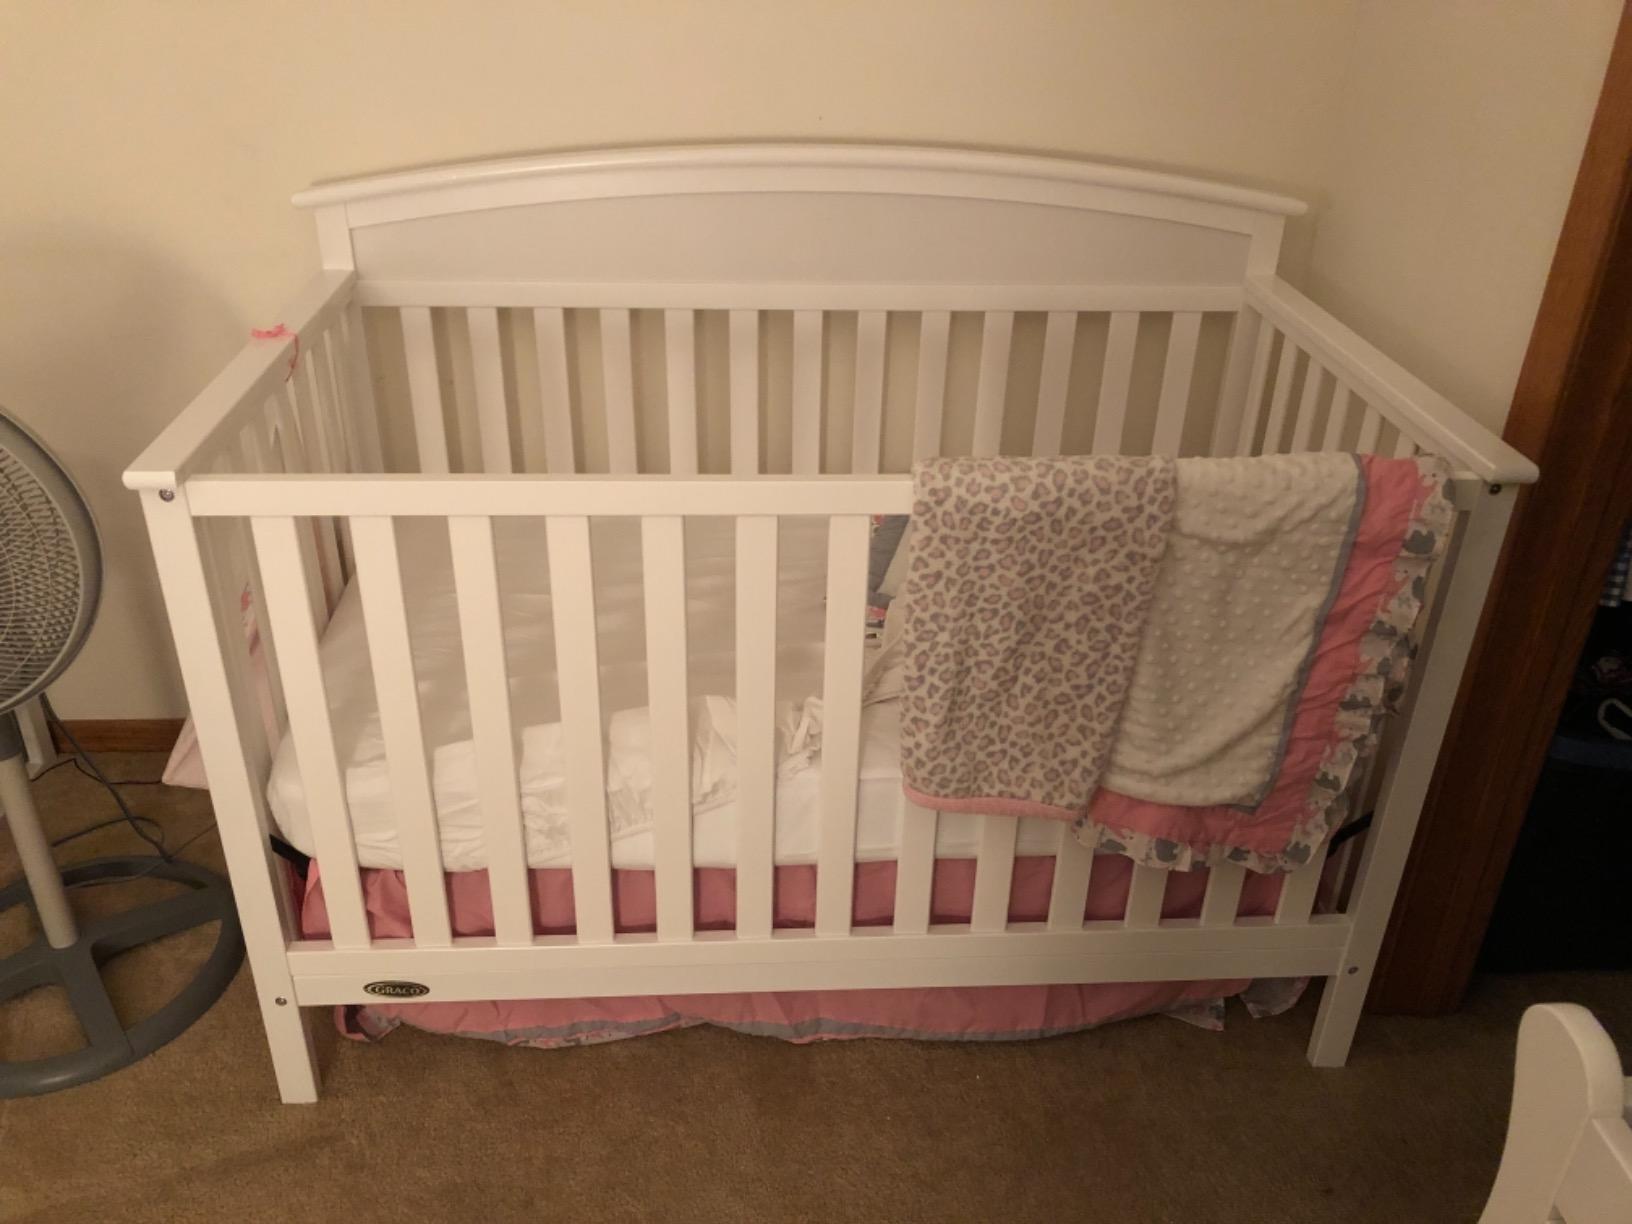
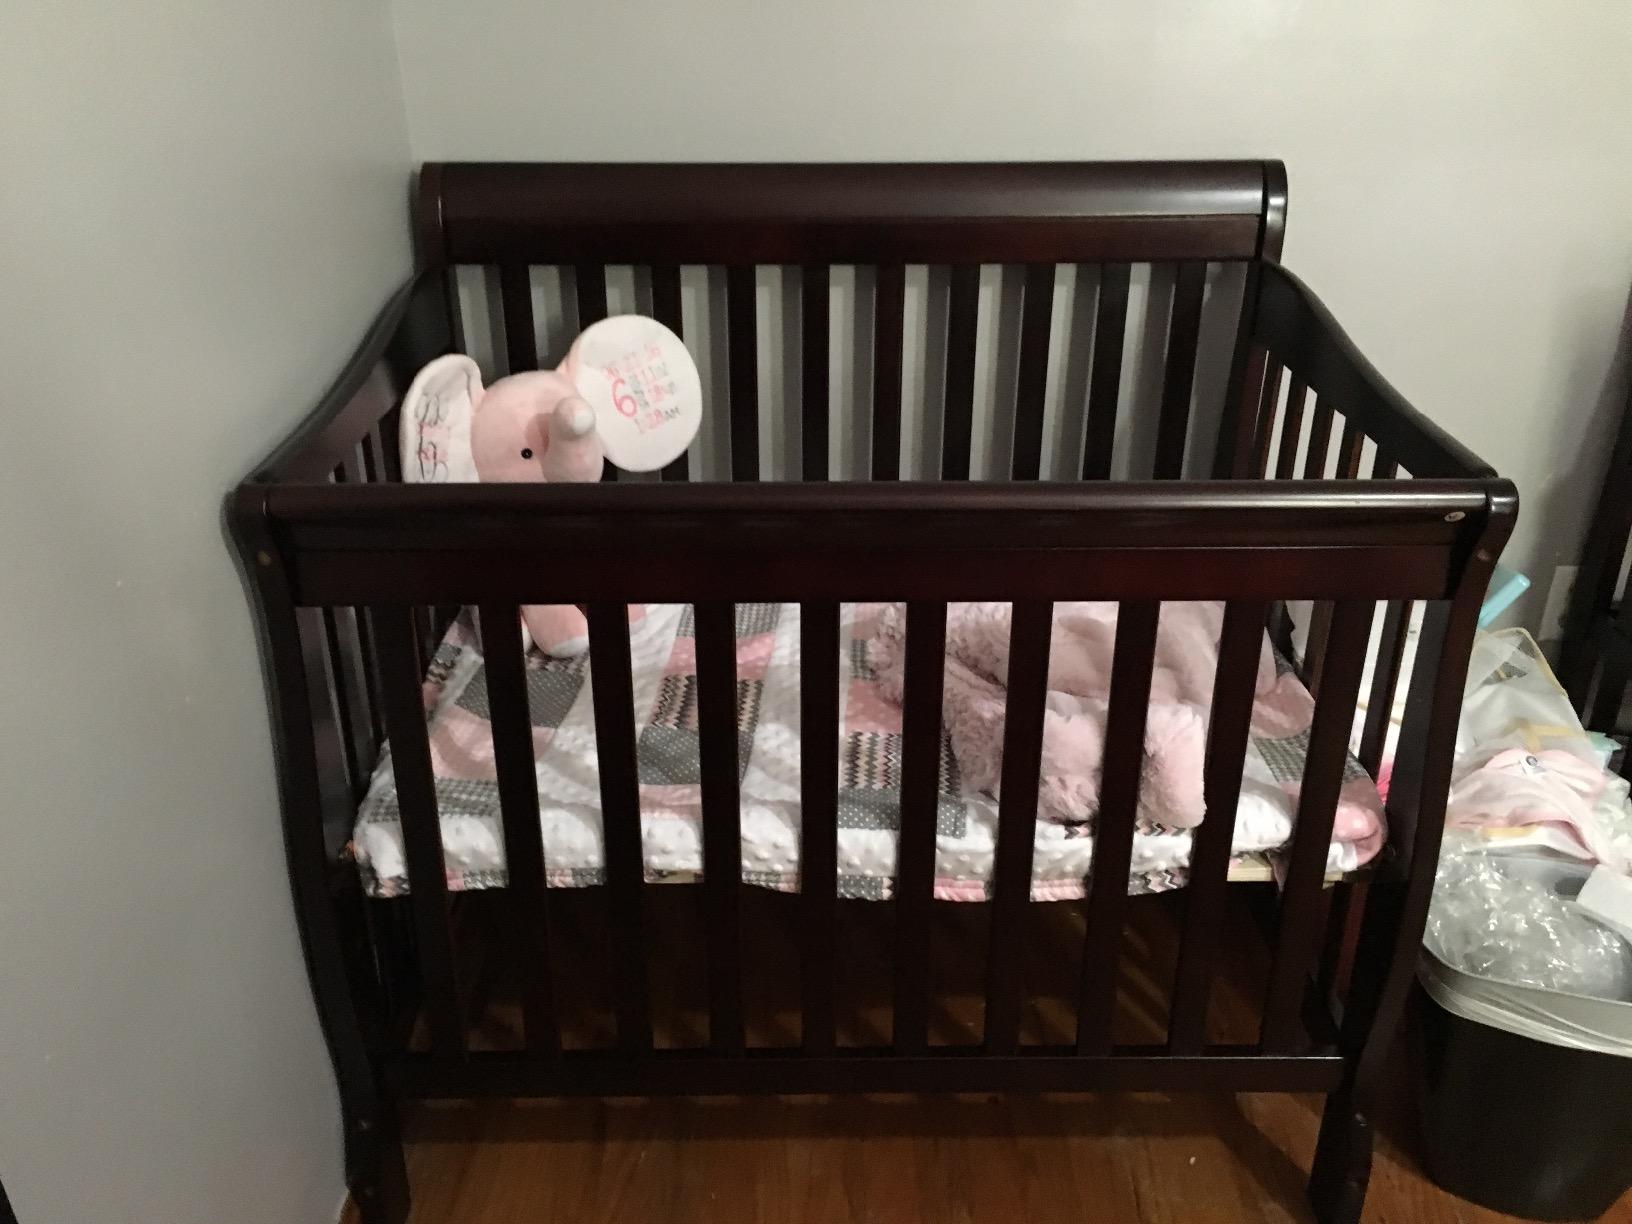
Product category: products_crib
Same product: no